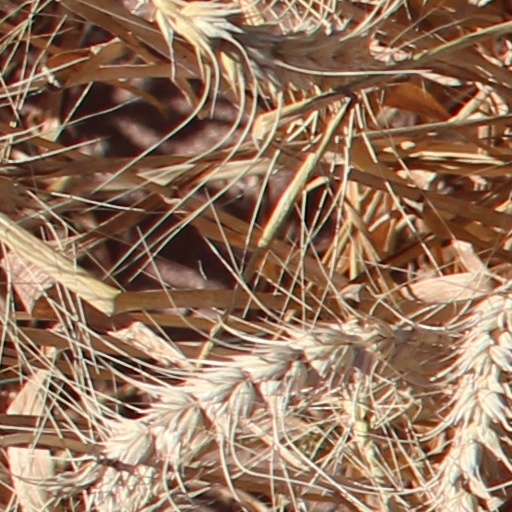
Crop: wheat